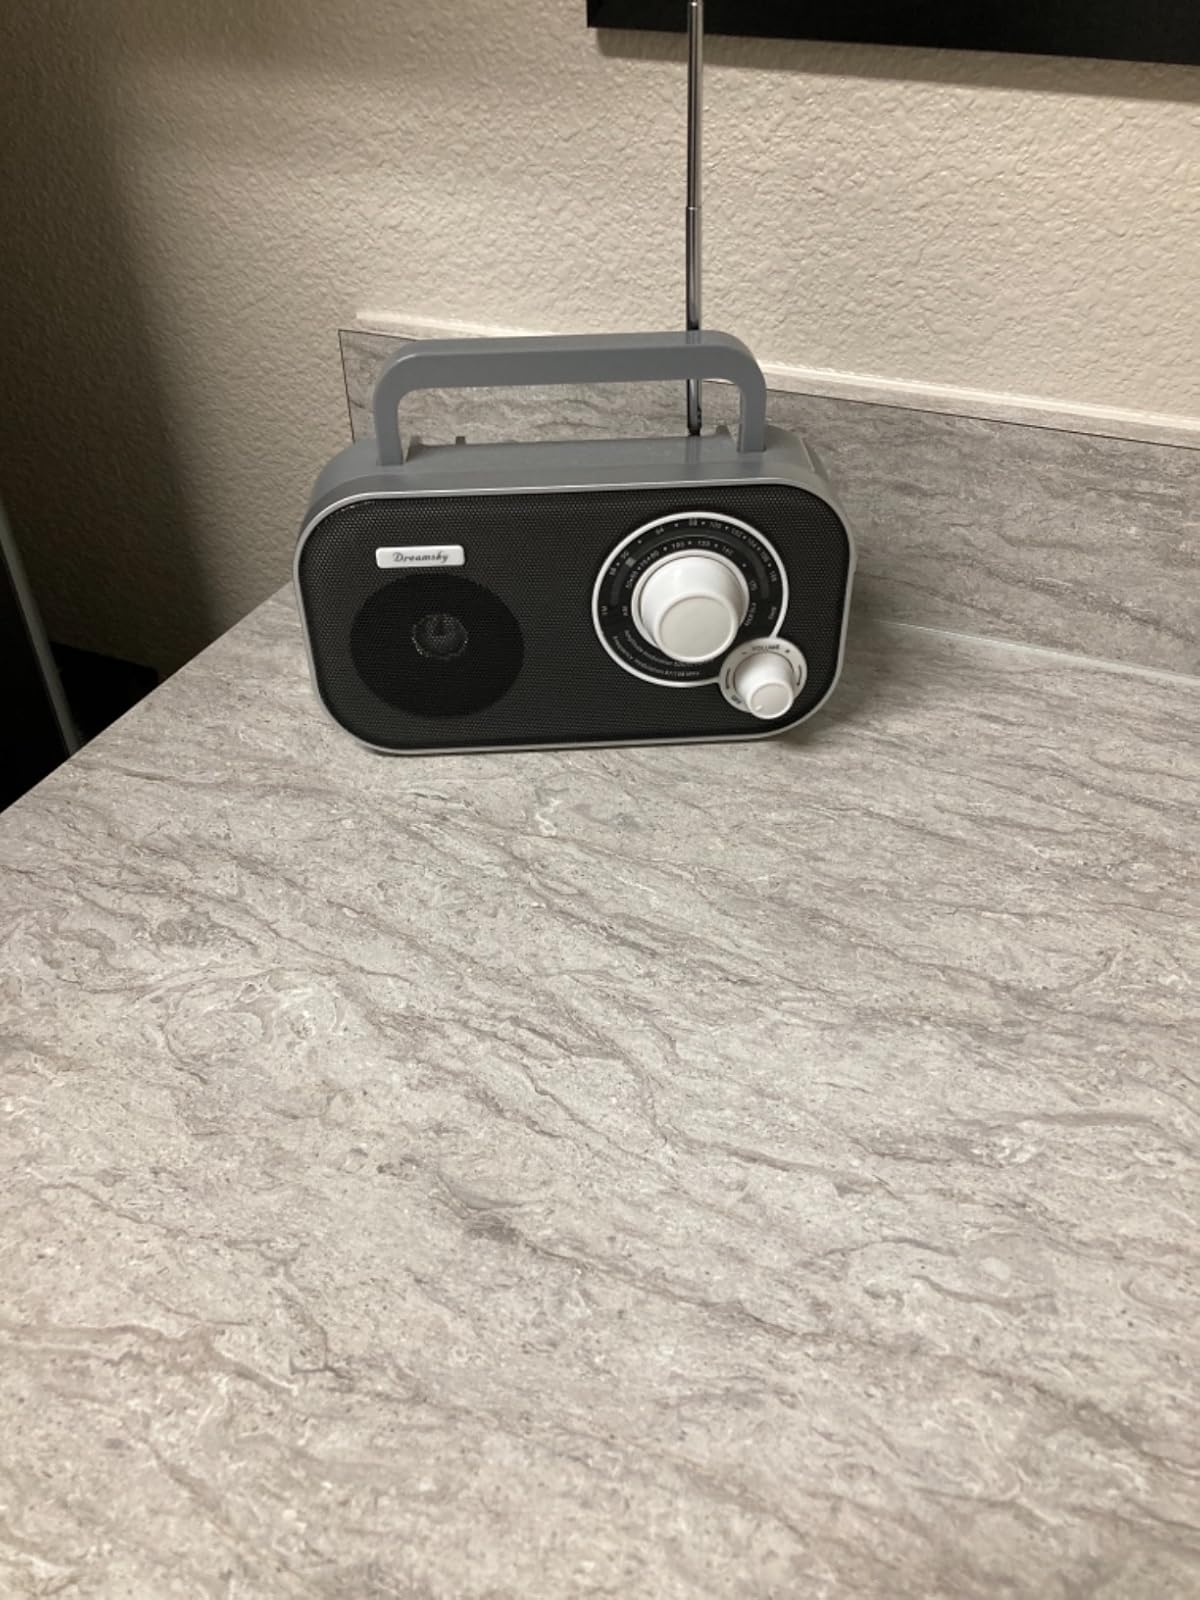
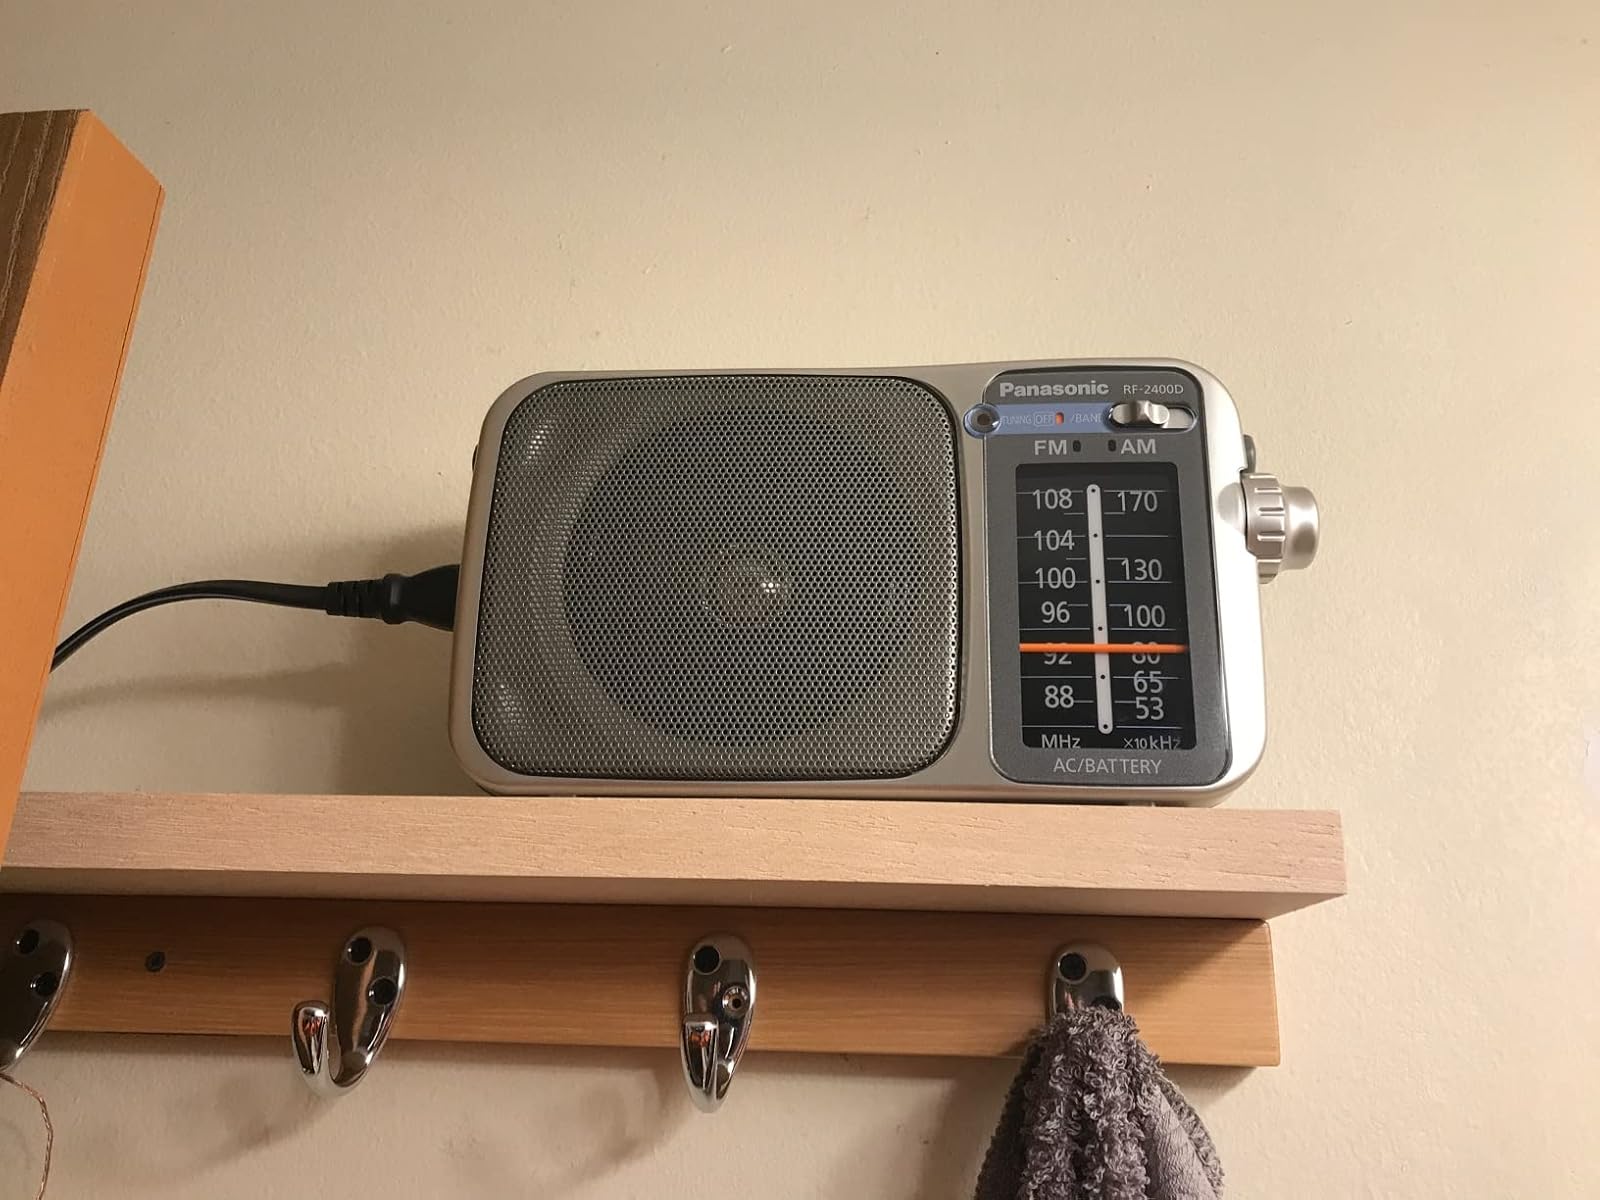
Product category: radio
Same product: no